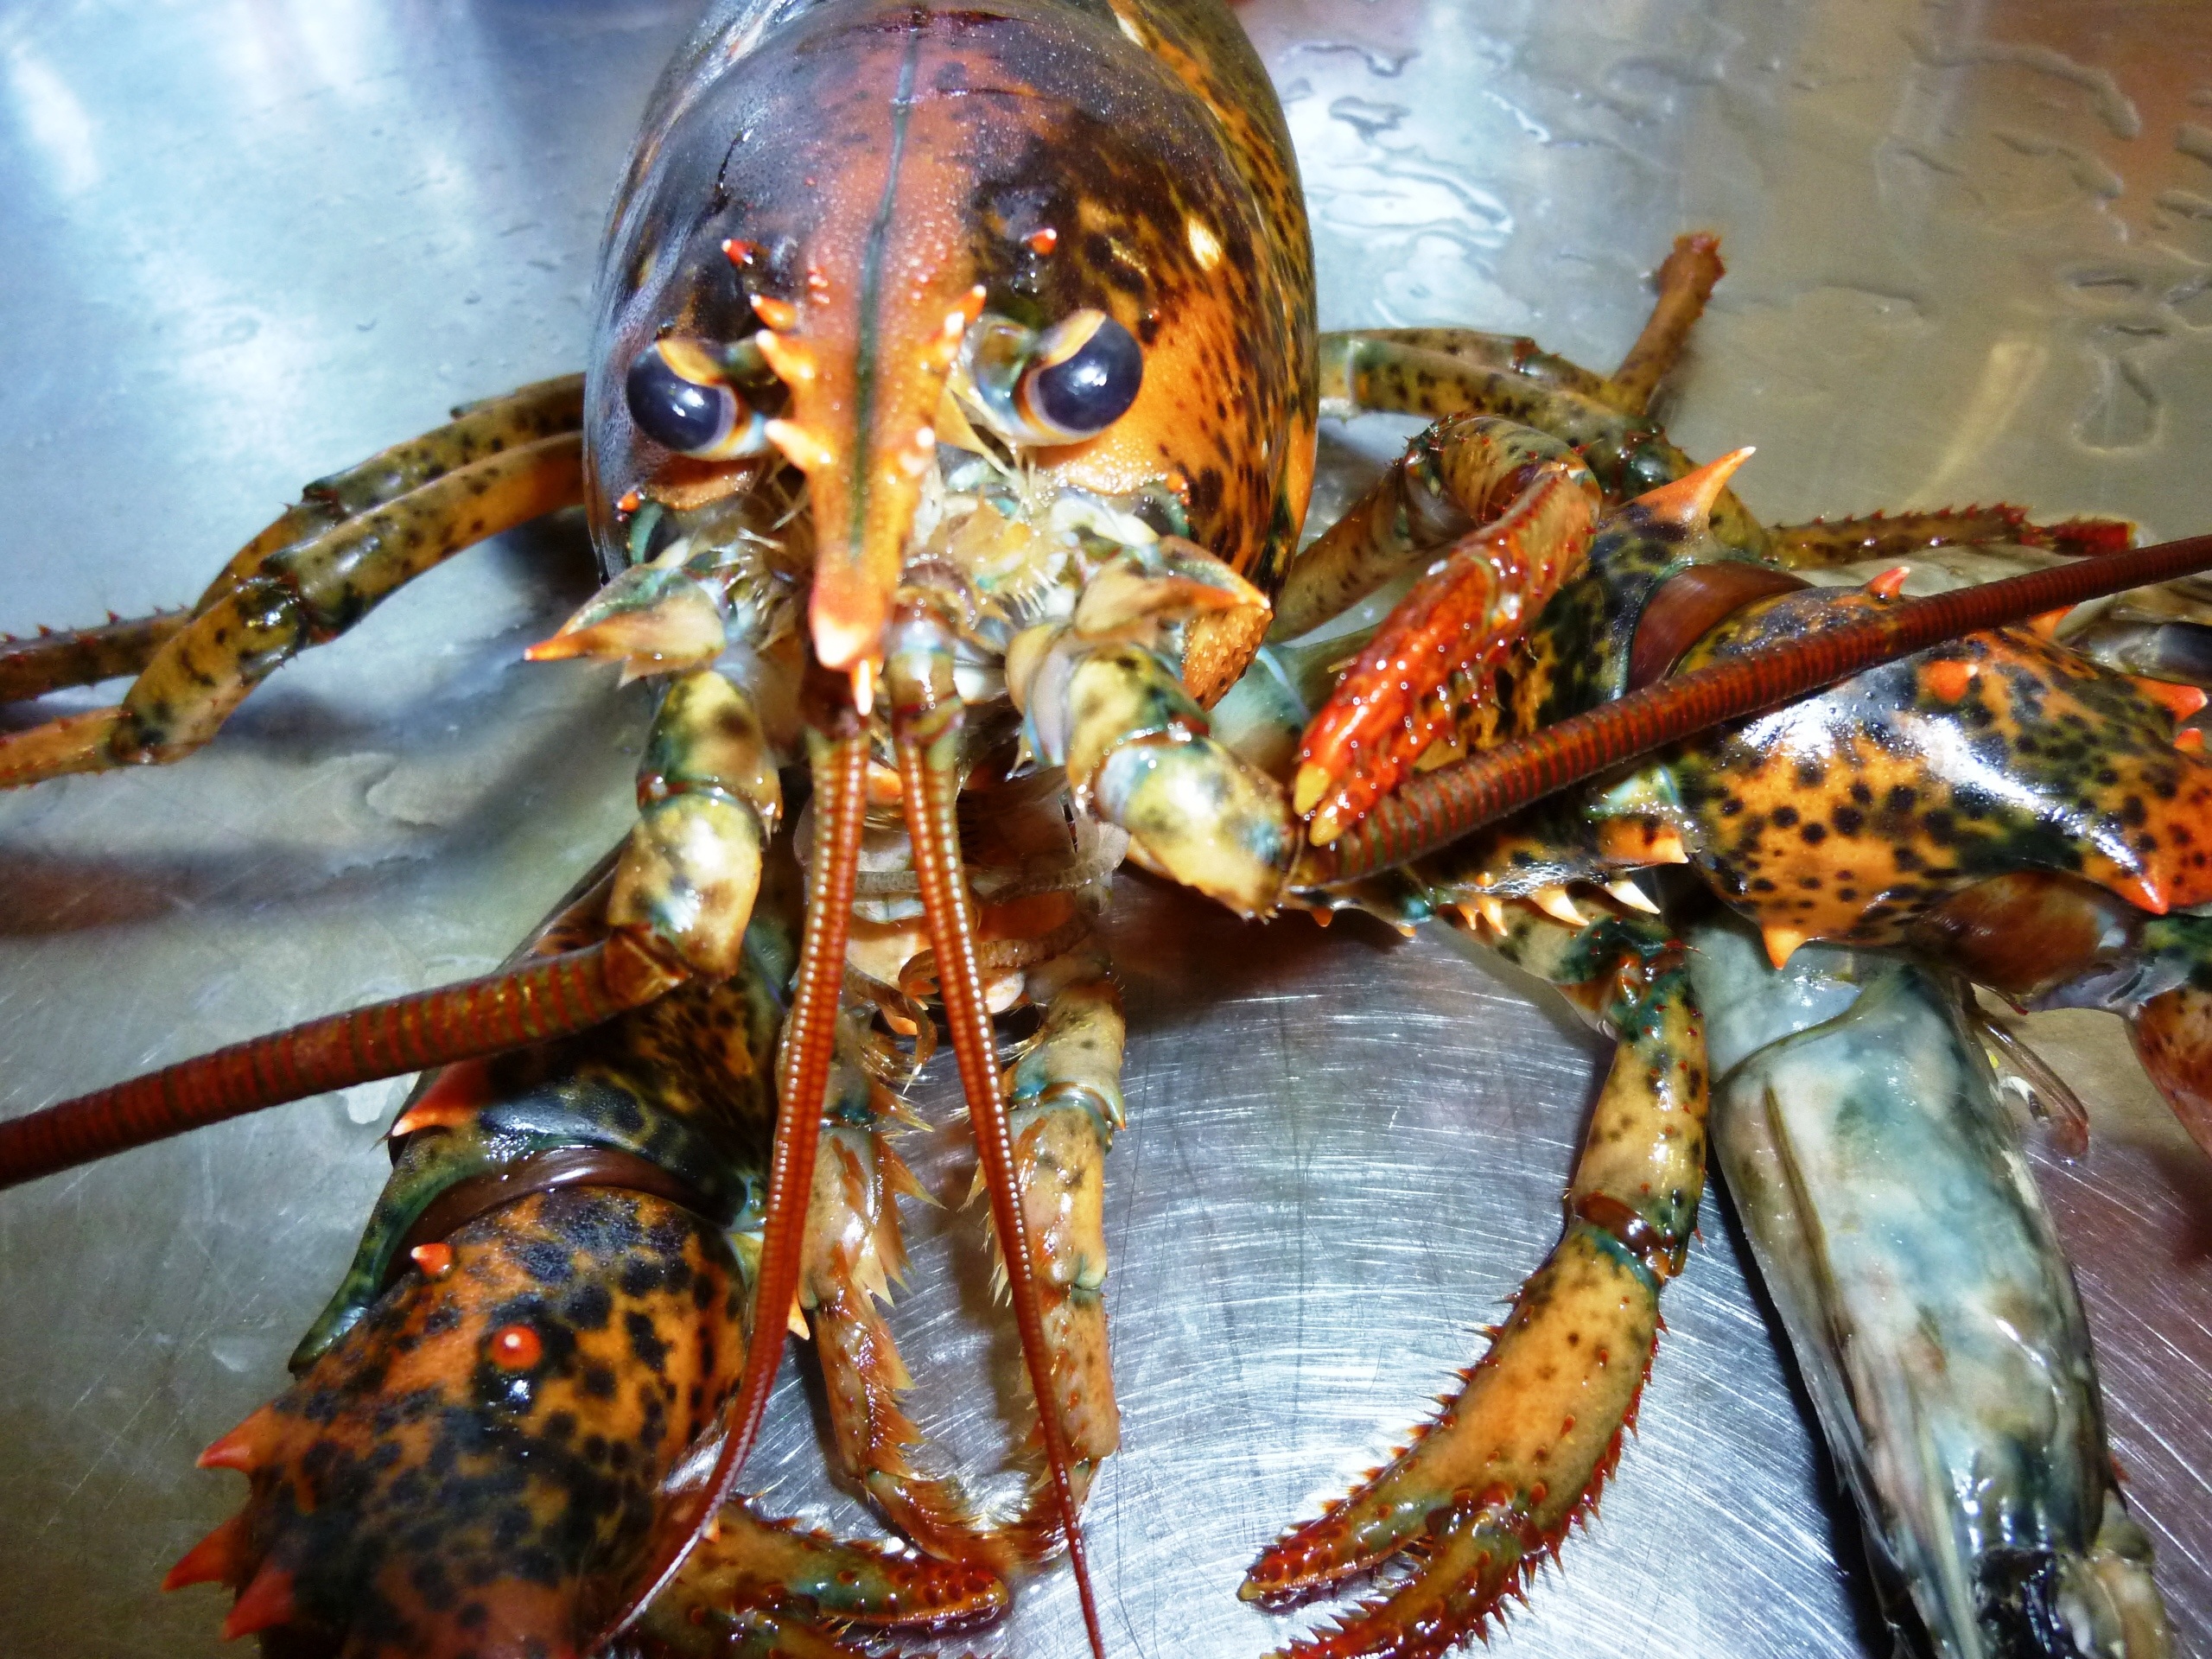
restaurant, animal, food, biology, seafood, gourmet, eat, delicious, fauna, sea animal, invertebrate, lobster, crustacean, expensive, frisch, gastronomy, delicatessen, crawfish, crayfish, arthropod, delicacy, marine biology, decapoda, animal source foods, dungeness crab, american lobster, homarus, spiny lobster, homarus gammarus